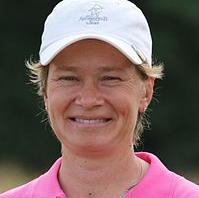
Age: 39